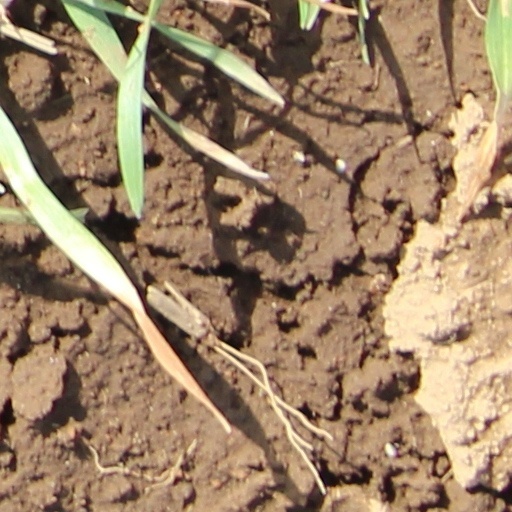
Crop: wheat